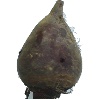
Label: Beetroot 1